Intermeccanica

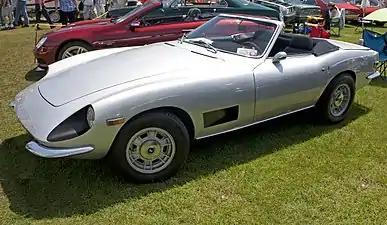
1972 Intermeccanica Italia spyder

The distribution was occasionally changed, but up until 1970 about 500 cars were built, first called Torino and later Italia (Ford already had the name Torino registered). The Italia was eventually produced as both a coupe and a very successful convertible.